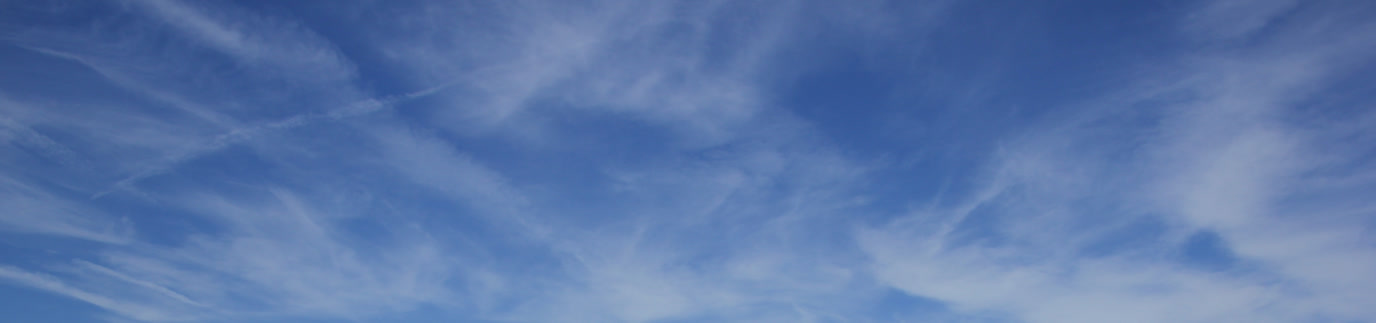
Cloud type: Cirrus